Niki, Florina

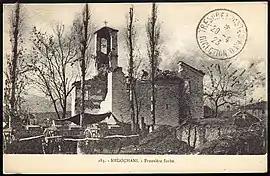
Negochani church destroyed during World War I

Níki (before 1926: Νεγκοτσάνη – "Negkotsani"; Macedonian and , "Negočani" or "Negochani") is a village situated in the Florina regional unit, Greece, along the border with North Macedonia. The village is located north of Florina at the Medžitlija-Níki border crossing. Its name in Greek means "victory". The main road through Niki connects the border crossing with the city of Kozani and forms a part of the E65 route.